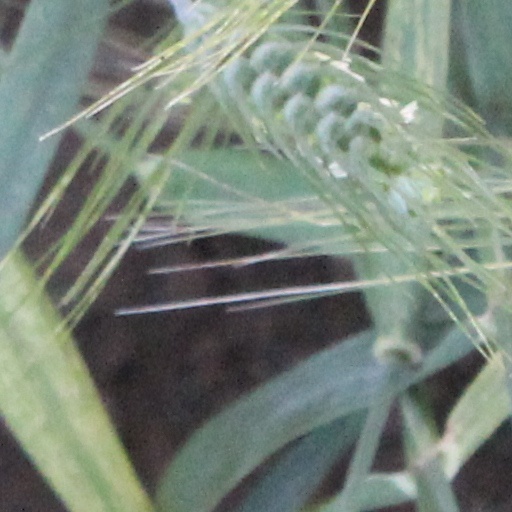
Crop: wheat